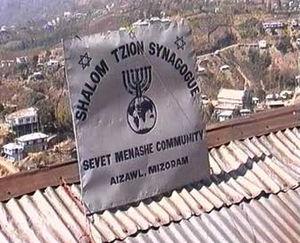
L'histoire des Juifs en Inde recouvre celle de trois communautés juives historiques totalisant six mille membres, chacune dans une aire géographique très déterminée : la communauté de Cochin dans le Sud du sous-continent, les Bene Israël dans les environs de Bombay et la communauté Baghdadi aux alentours de Calcutta et de Bombay. La communauté de Cochin est elle-même divisée en deux groupes : les « Juifs noirs », plus anciens, et les « Juifs blancs », d'origine plus récente.